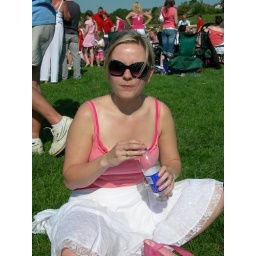
Suzy Sue In Pink with vodka in a water bottle